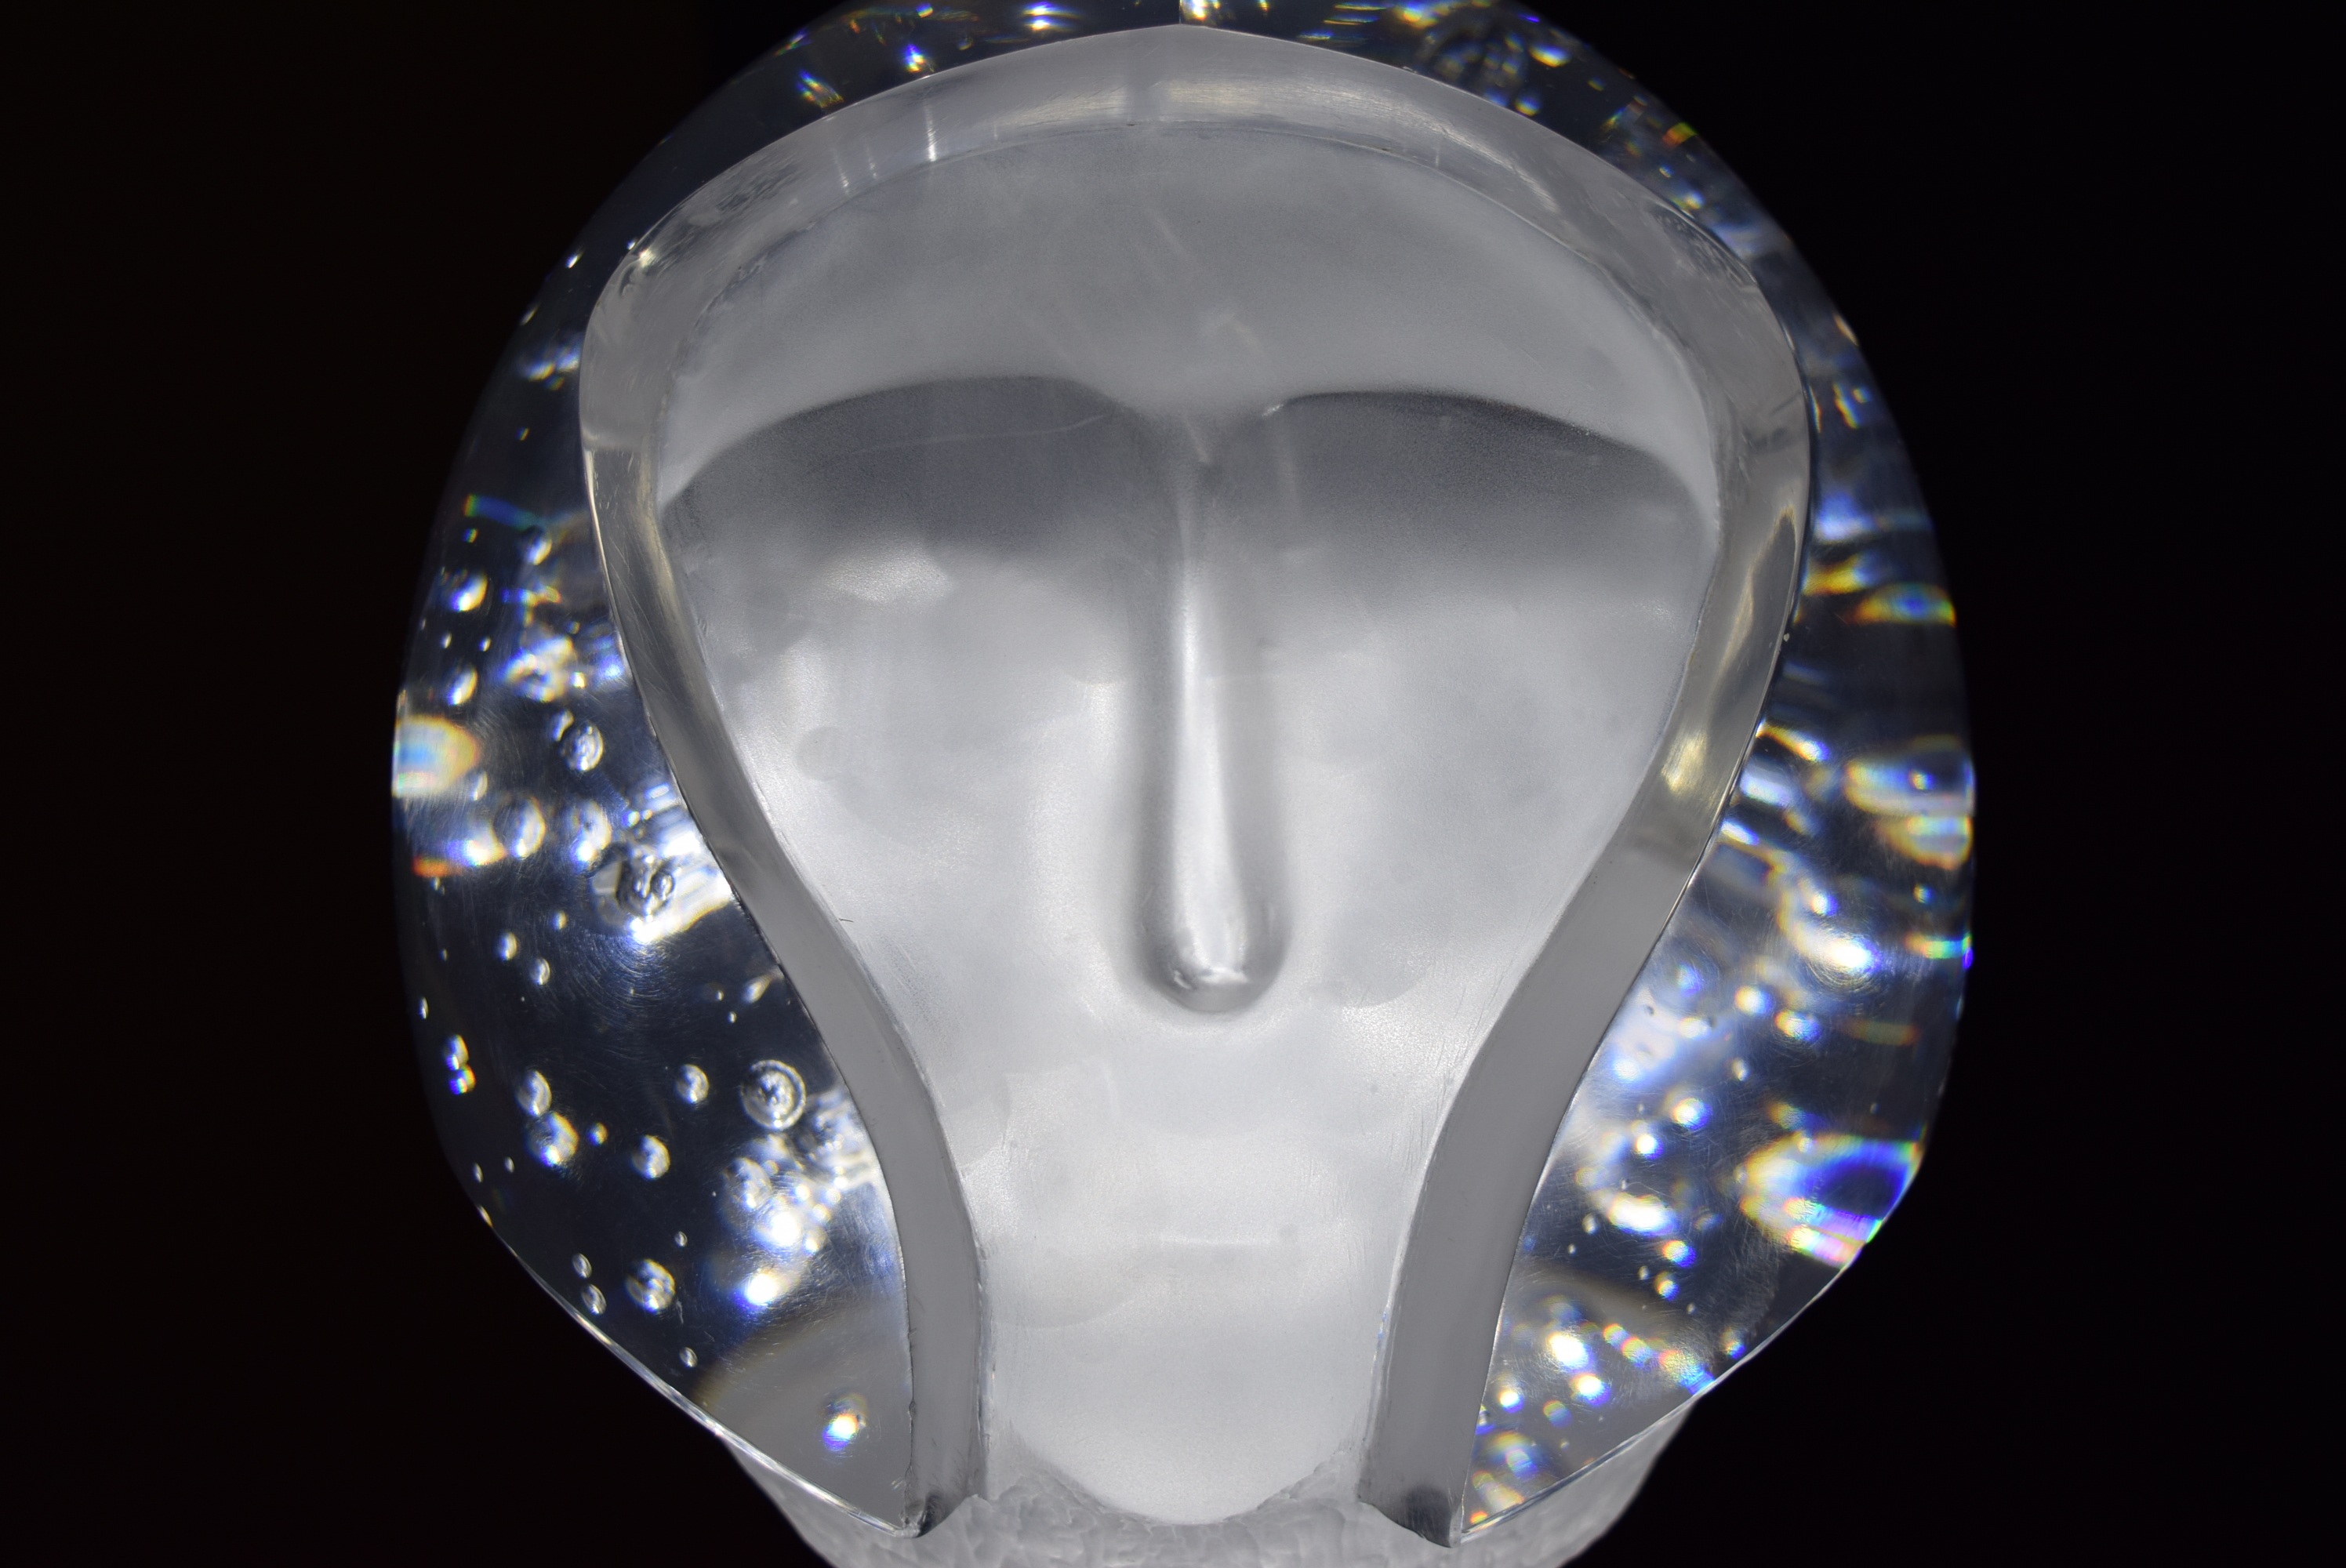
light, glass, reflection, blue, lighting, circle, human body, transparent, jewellery, sculpture, future, helmet, head, sphere, alien, organ, crystal, shape, macro photography